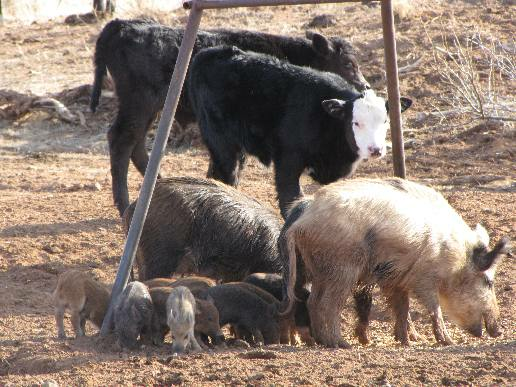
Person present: No